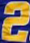
Number: 2